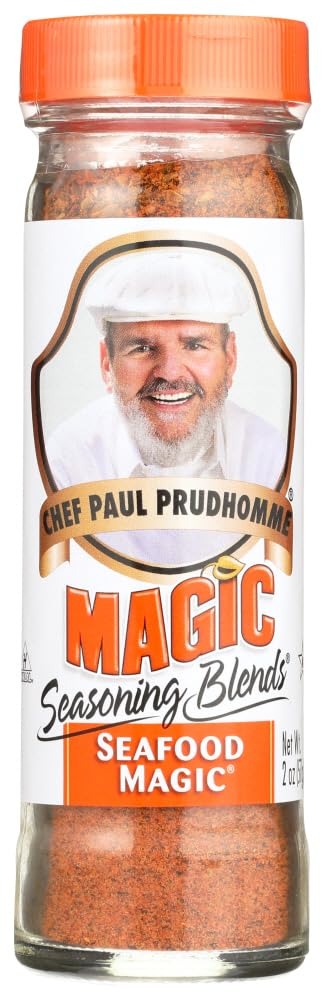
Item Name: Magic Seasonings Chef Paul Prudhomme's Magic Blends Seafood 6x 2Oz
Value: 6.0
Unit: Count

Price: 23.42